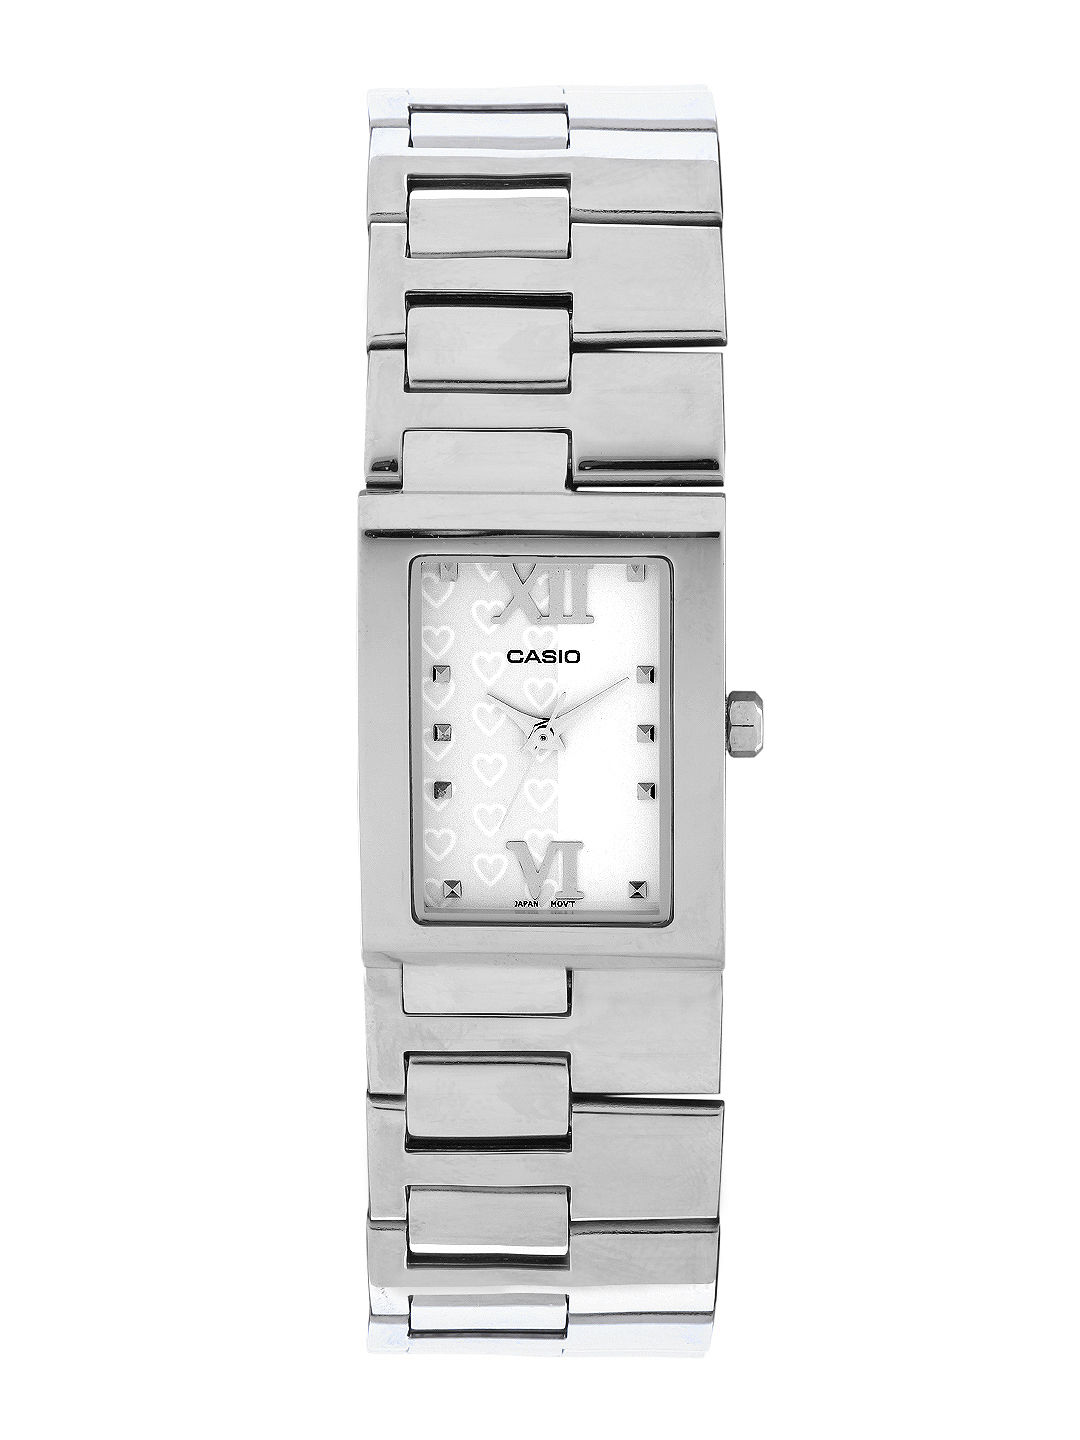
CASIO ENTICER Women Pink White Analogue Watch A663
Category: Accessories / Watches / Watches
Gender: Women
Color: White
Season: Winter 2016
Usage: Casual